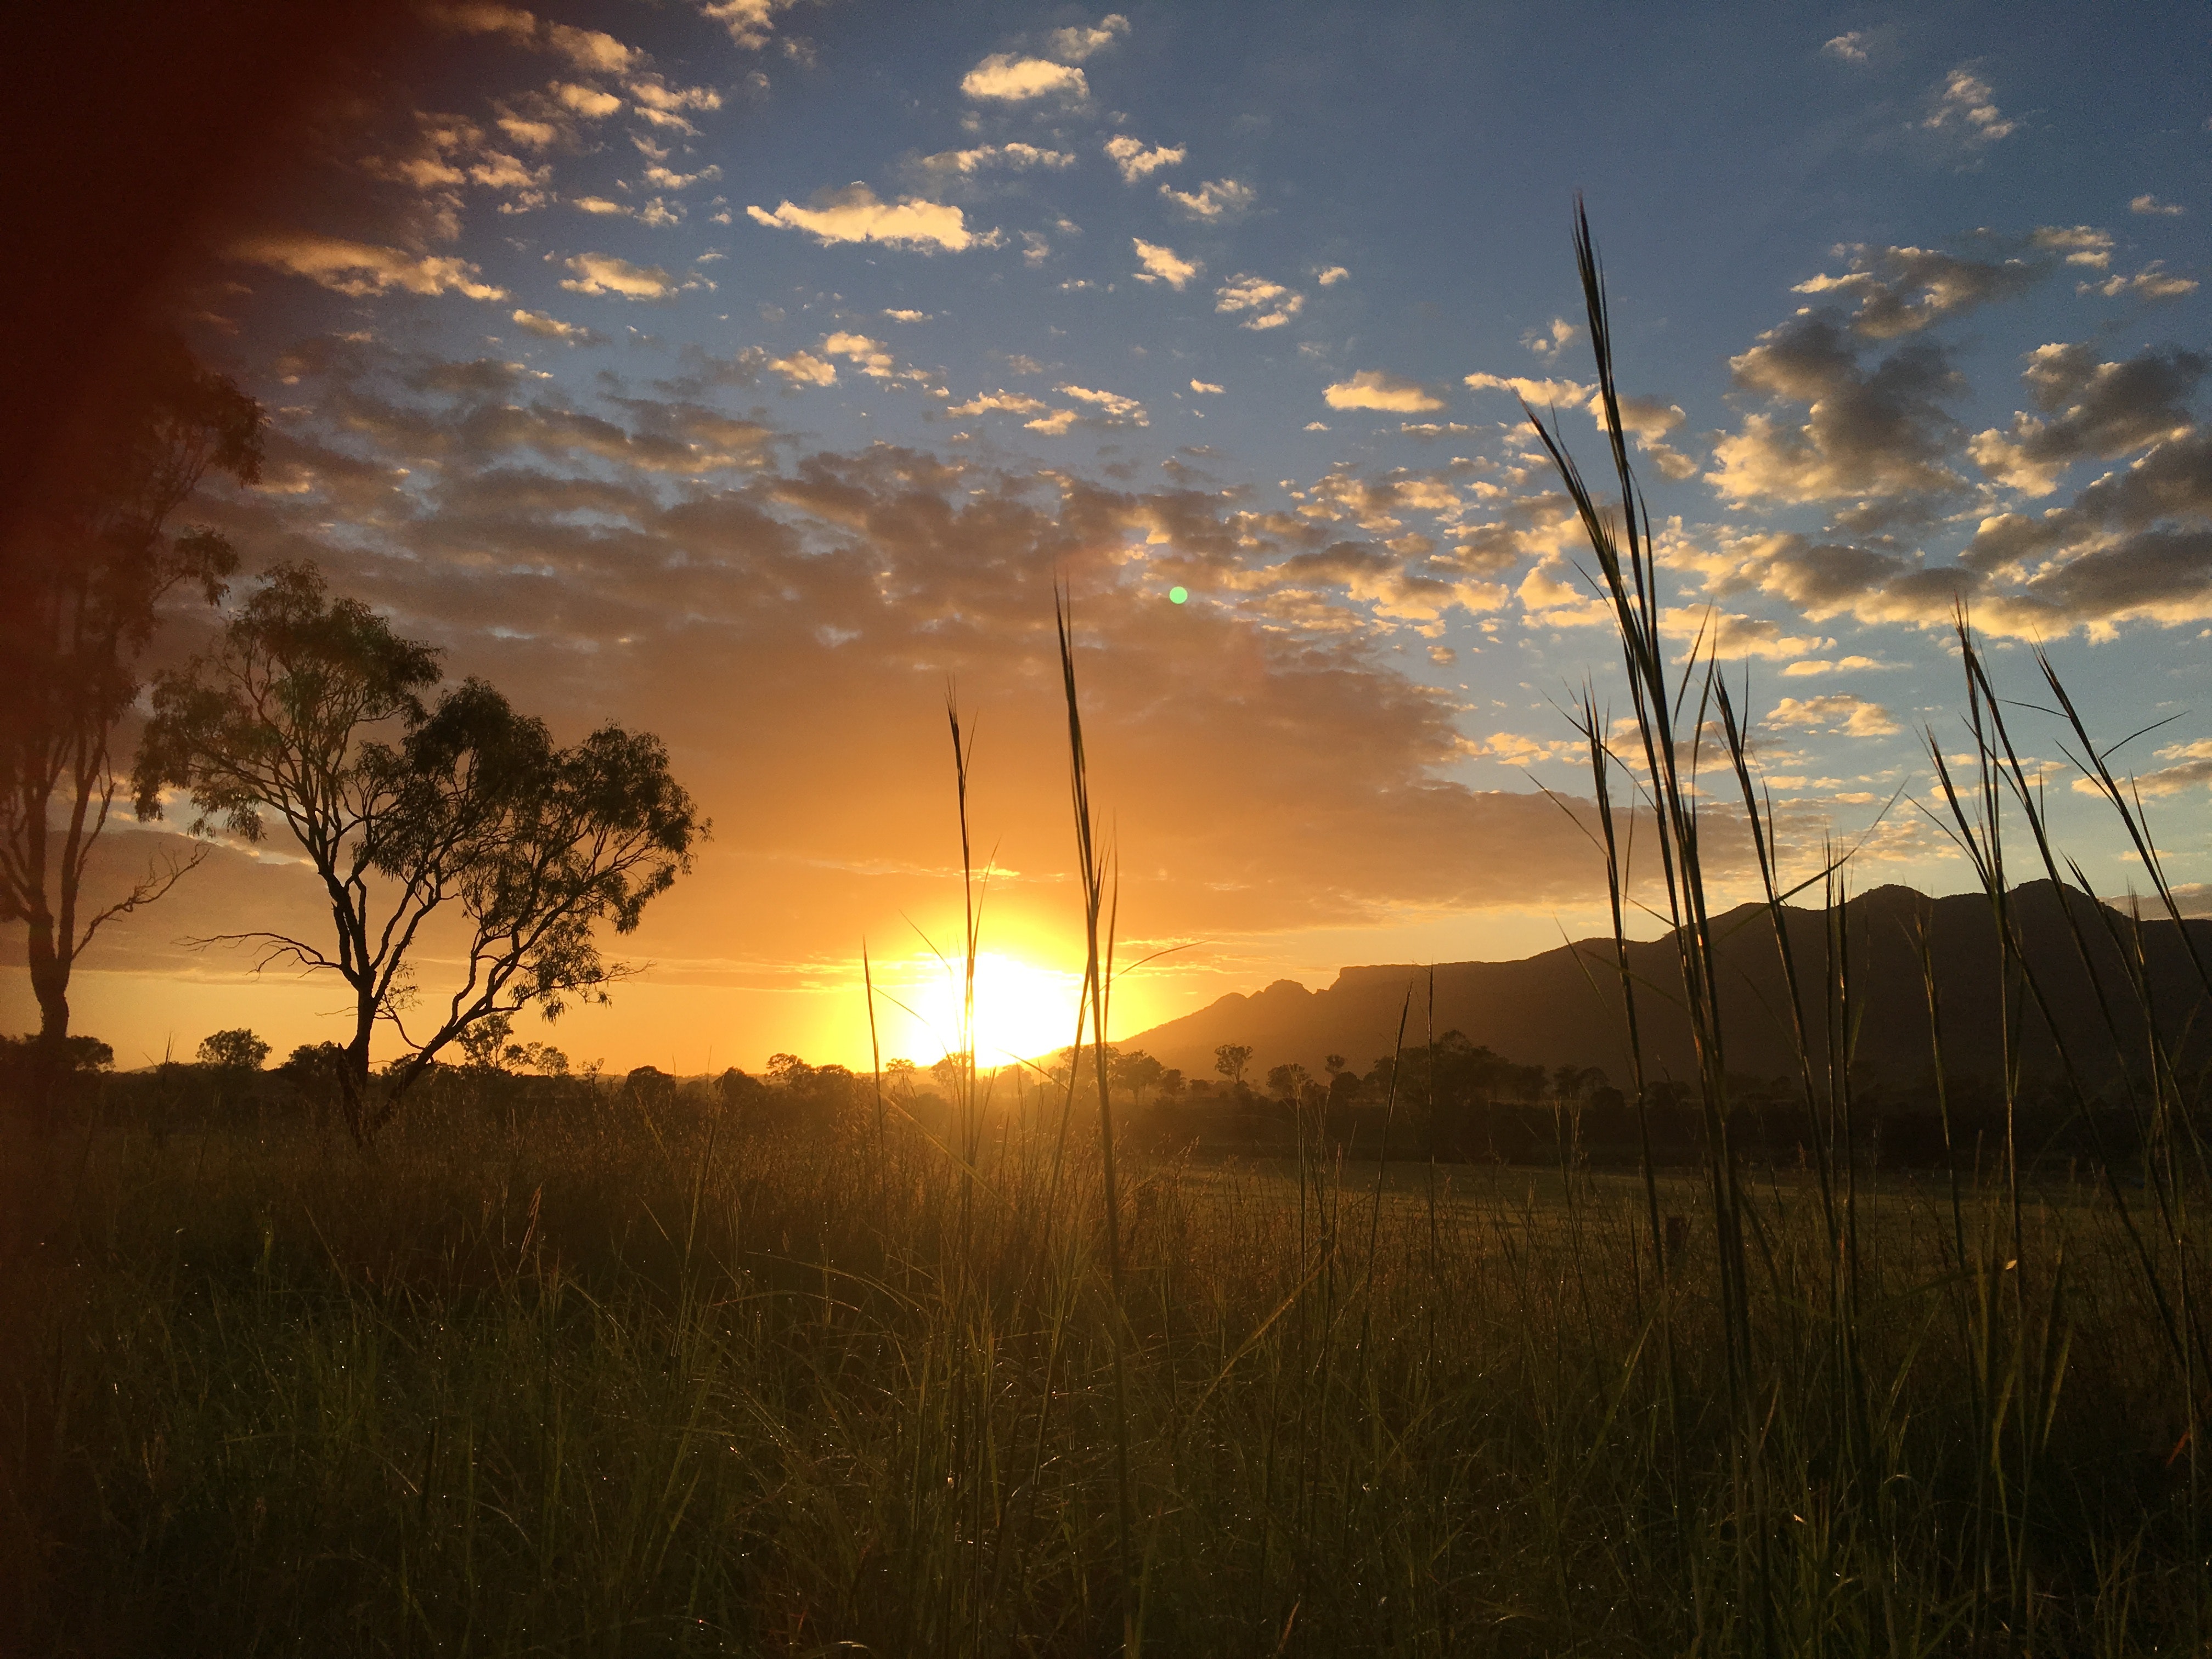
sky, nature, sunset, sunrise, natural landscape, cloud, sun, afterglow, atmospheric phenomenon, morning, evening, natural environment, horizon, tree, sunlight, ecoregion, grass, grass family, atmosphere, dusk, plain, landscape, grassland, astronomical object, field, rural area, savanna, heat, calm, plant, prairie, dawn, photography, red sky at morning, meteorological phenomenon